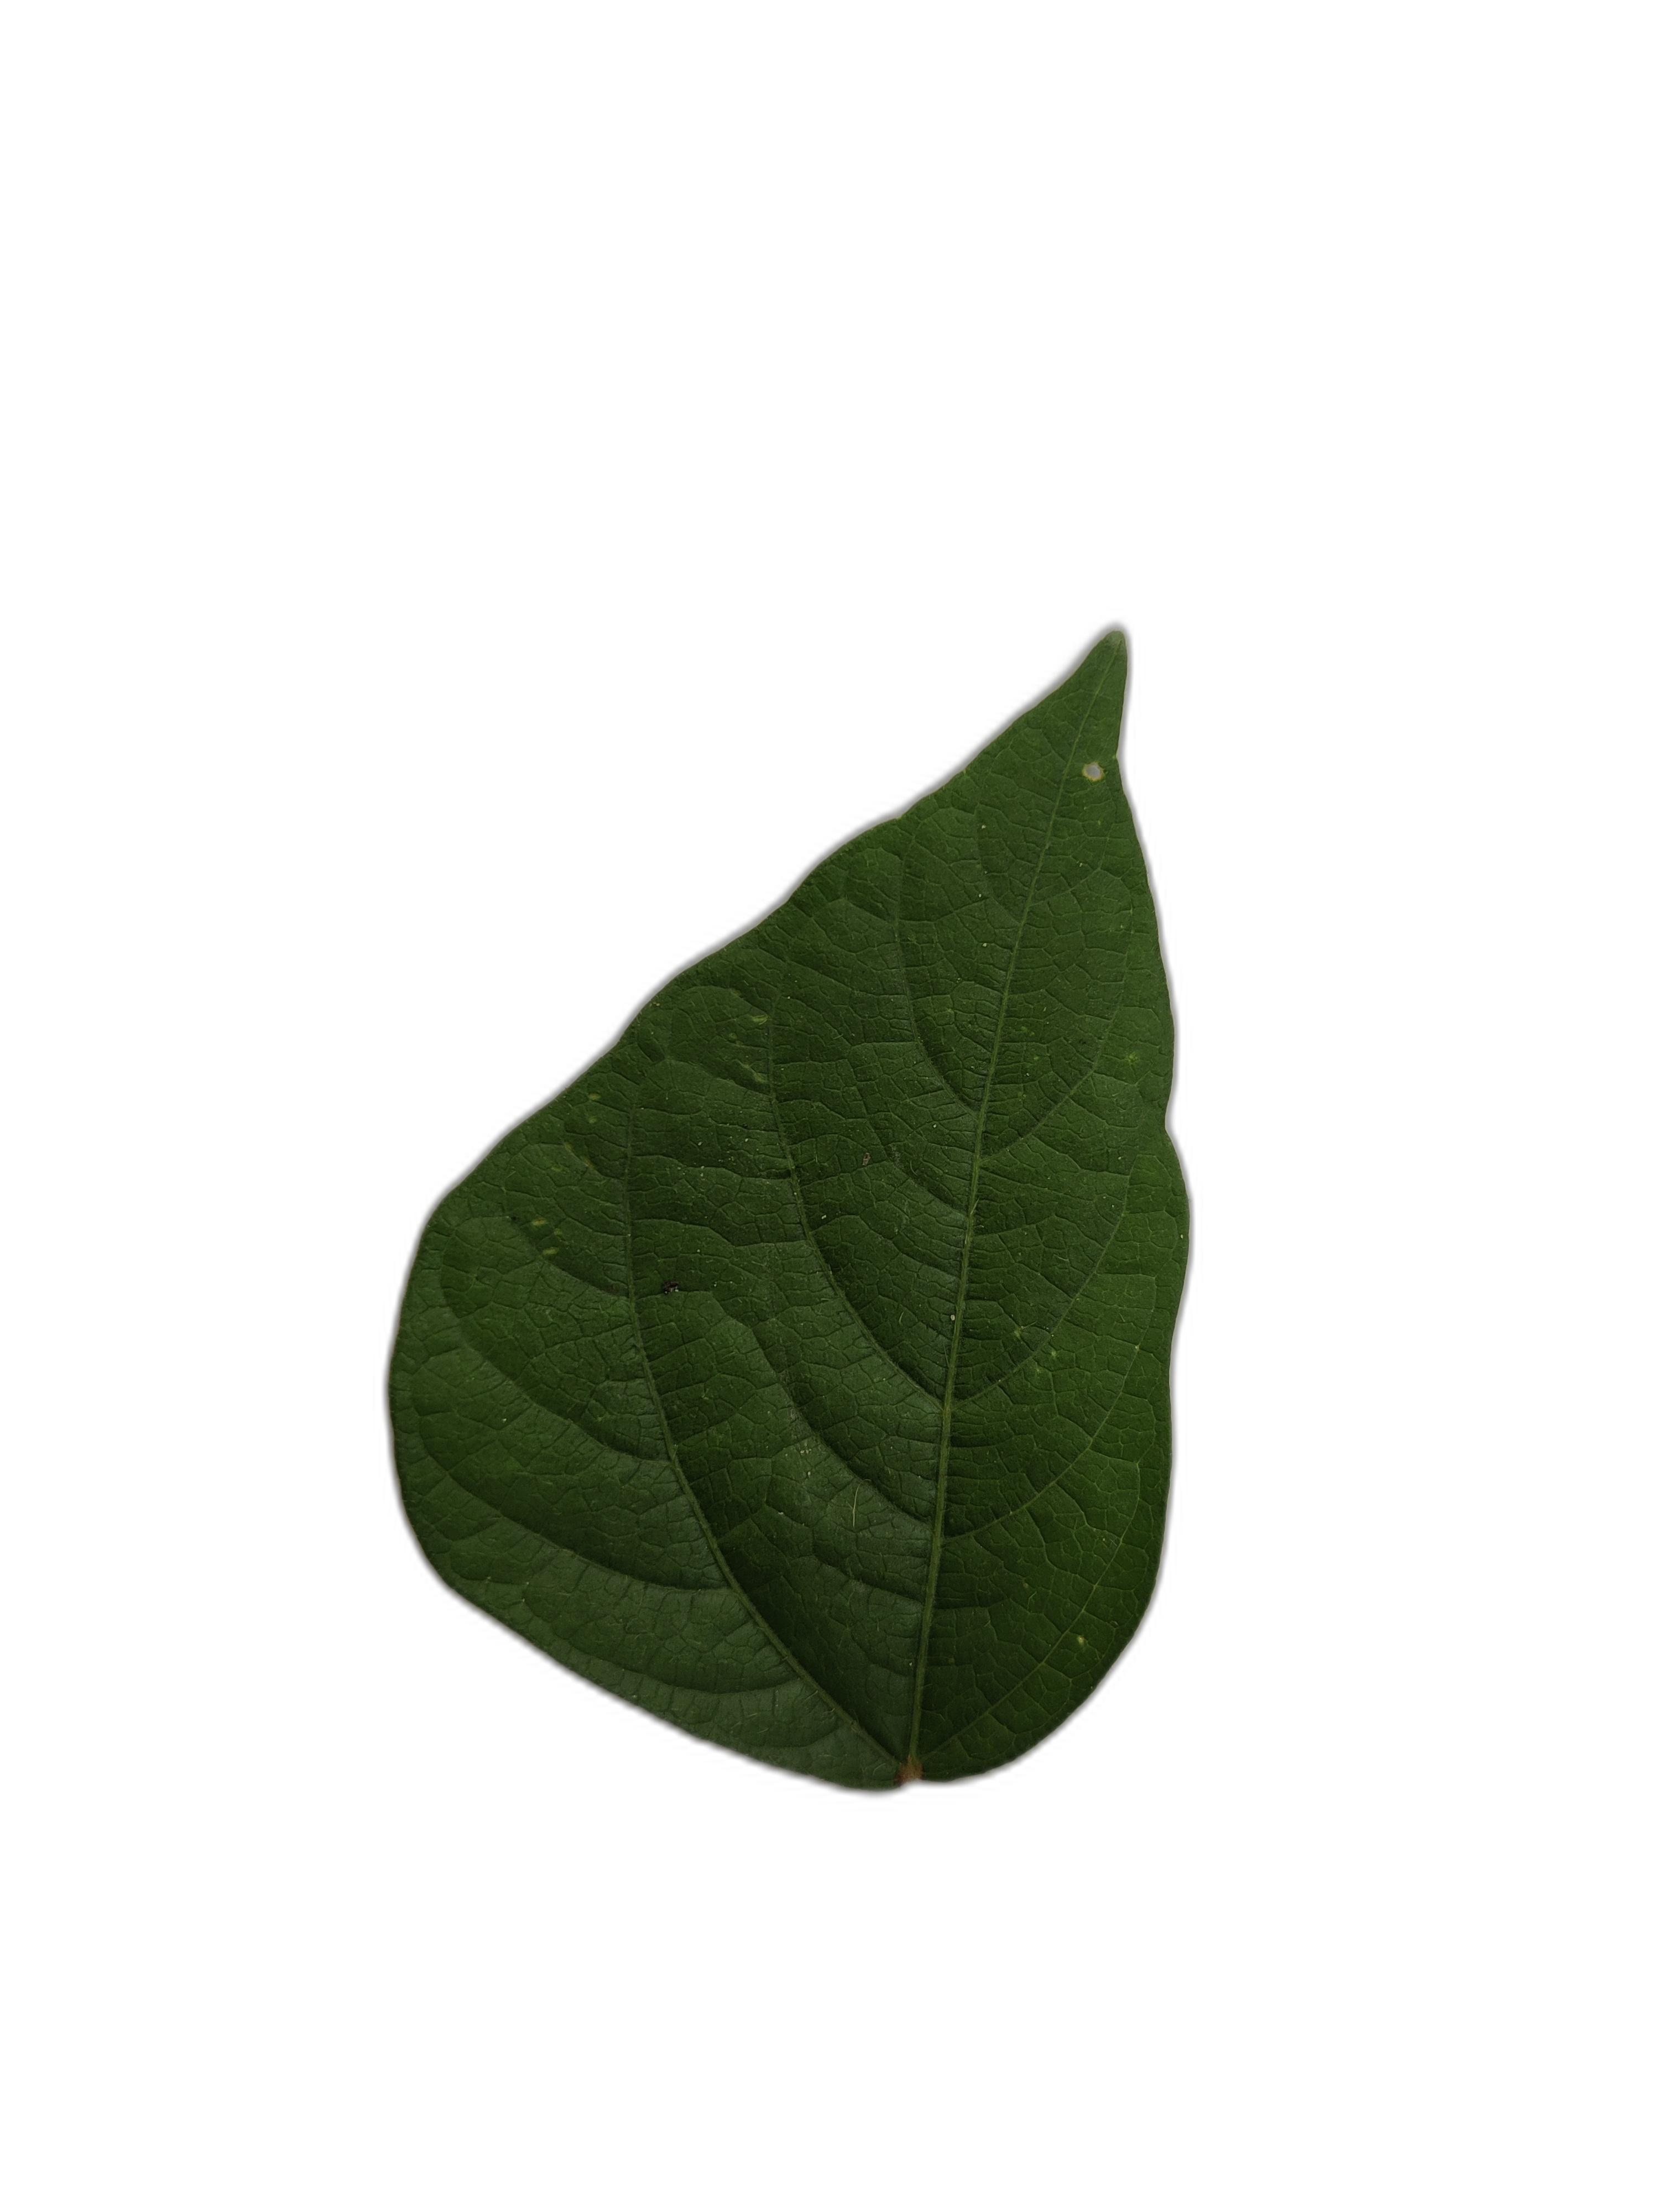
Label: Healthy